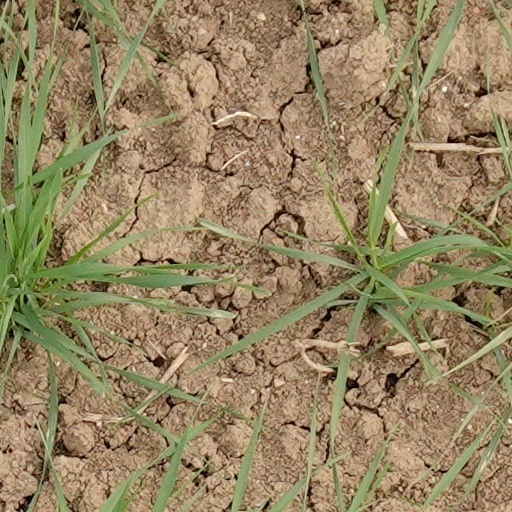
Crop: wheat